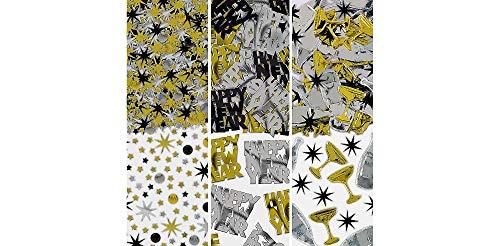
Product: amscan New Year Assorted Foil Confetti | Party Supply
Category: Toys & Games | Party Supplies
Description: Perfect addition to your New Year's party or any celebration.
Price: $7.59
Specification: ProductDimensions:5.6x4x0.7inches|ItemWeight:1.44ounces|ShippingWeight:3.52ounces(Viewshippingratesandpolicies)|DomesticShipping:ItemcanbeshippedwithinU.S.|InternationalShipping:ThisitemcanbeshippedtoselectcountriesoutsideoftheU.S.LearnMore|ASIN:B006VUM1YG|Itemmodelnumber:365597|Manufacturerrecommendedage:4-12years